Erwin Panofsky

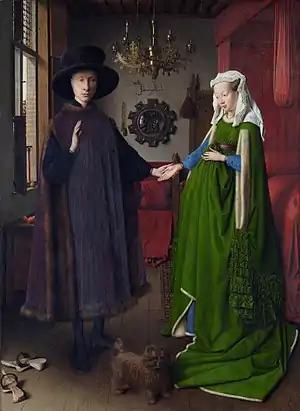
Panofsky made important contributions to the study of iconography and iconology, including his interpretation of Jan van Eyck's "Arnolfini Portrait" (1434, pictured).

In "Studies in Iconology" Panofsky details his idea of three levels of art-historical understanding: